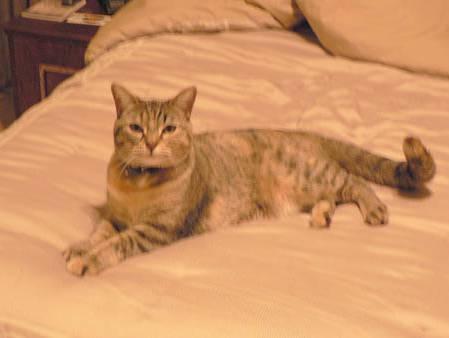
cat